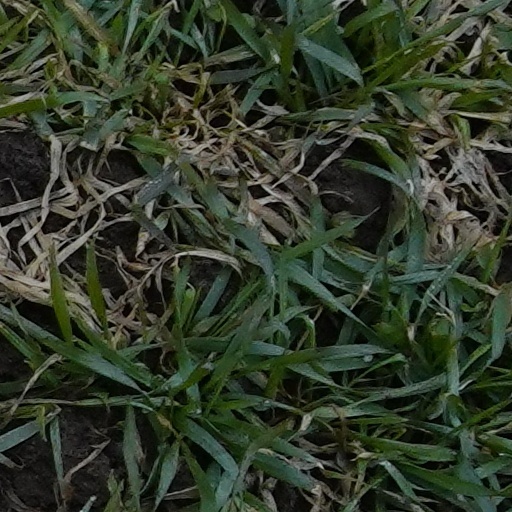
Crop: wheat